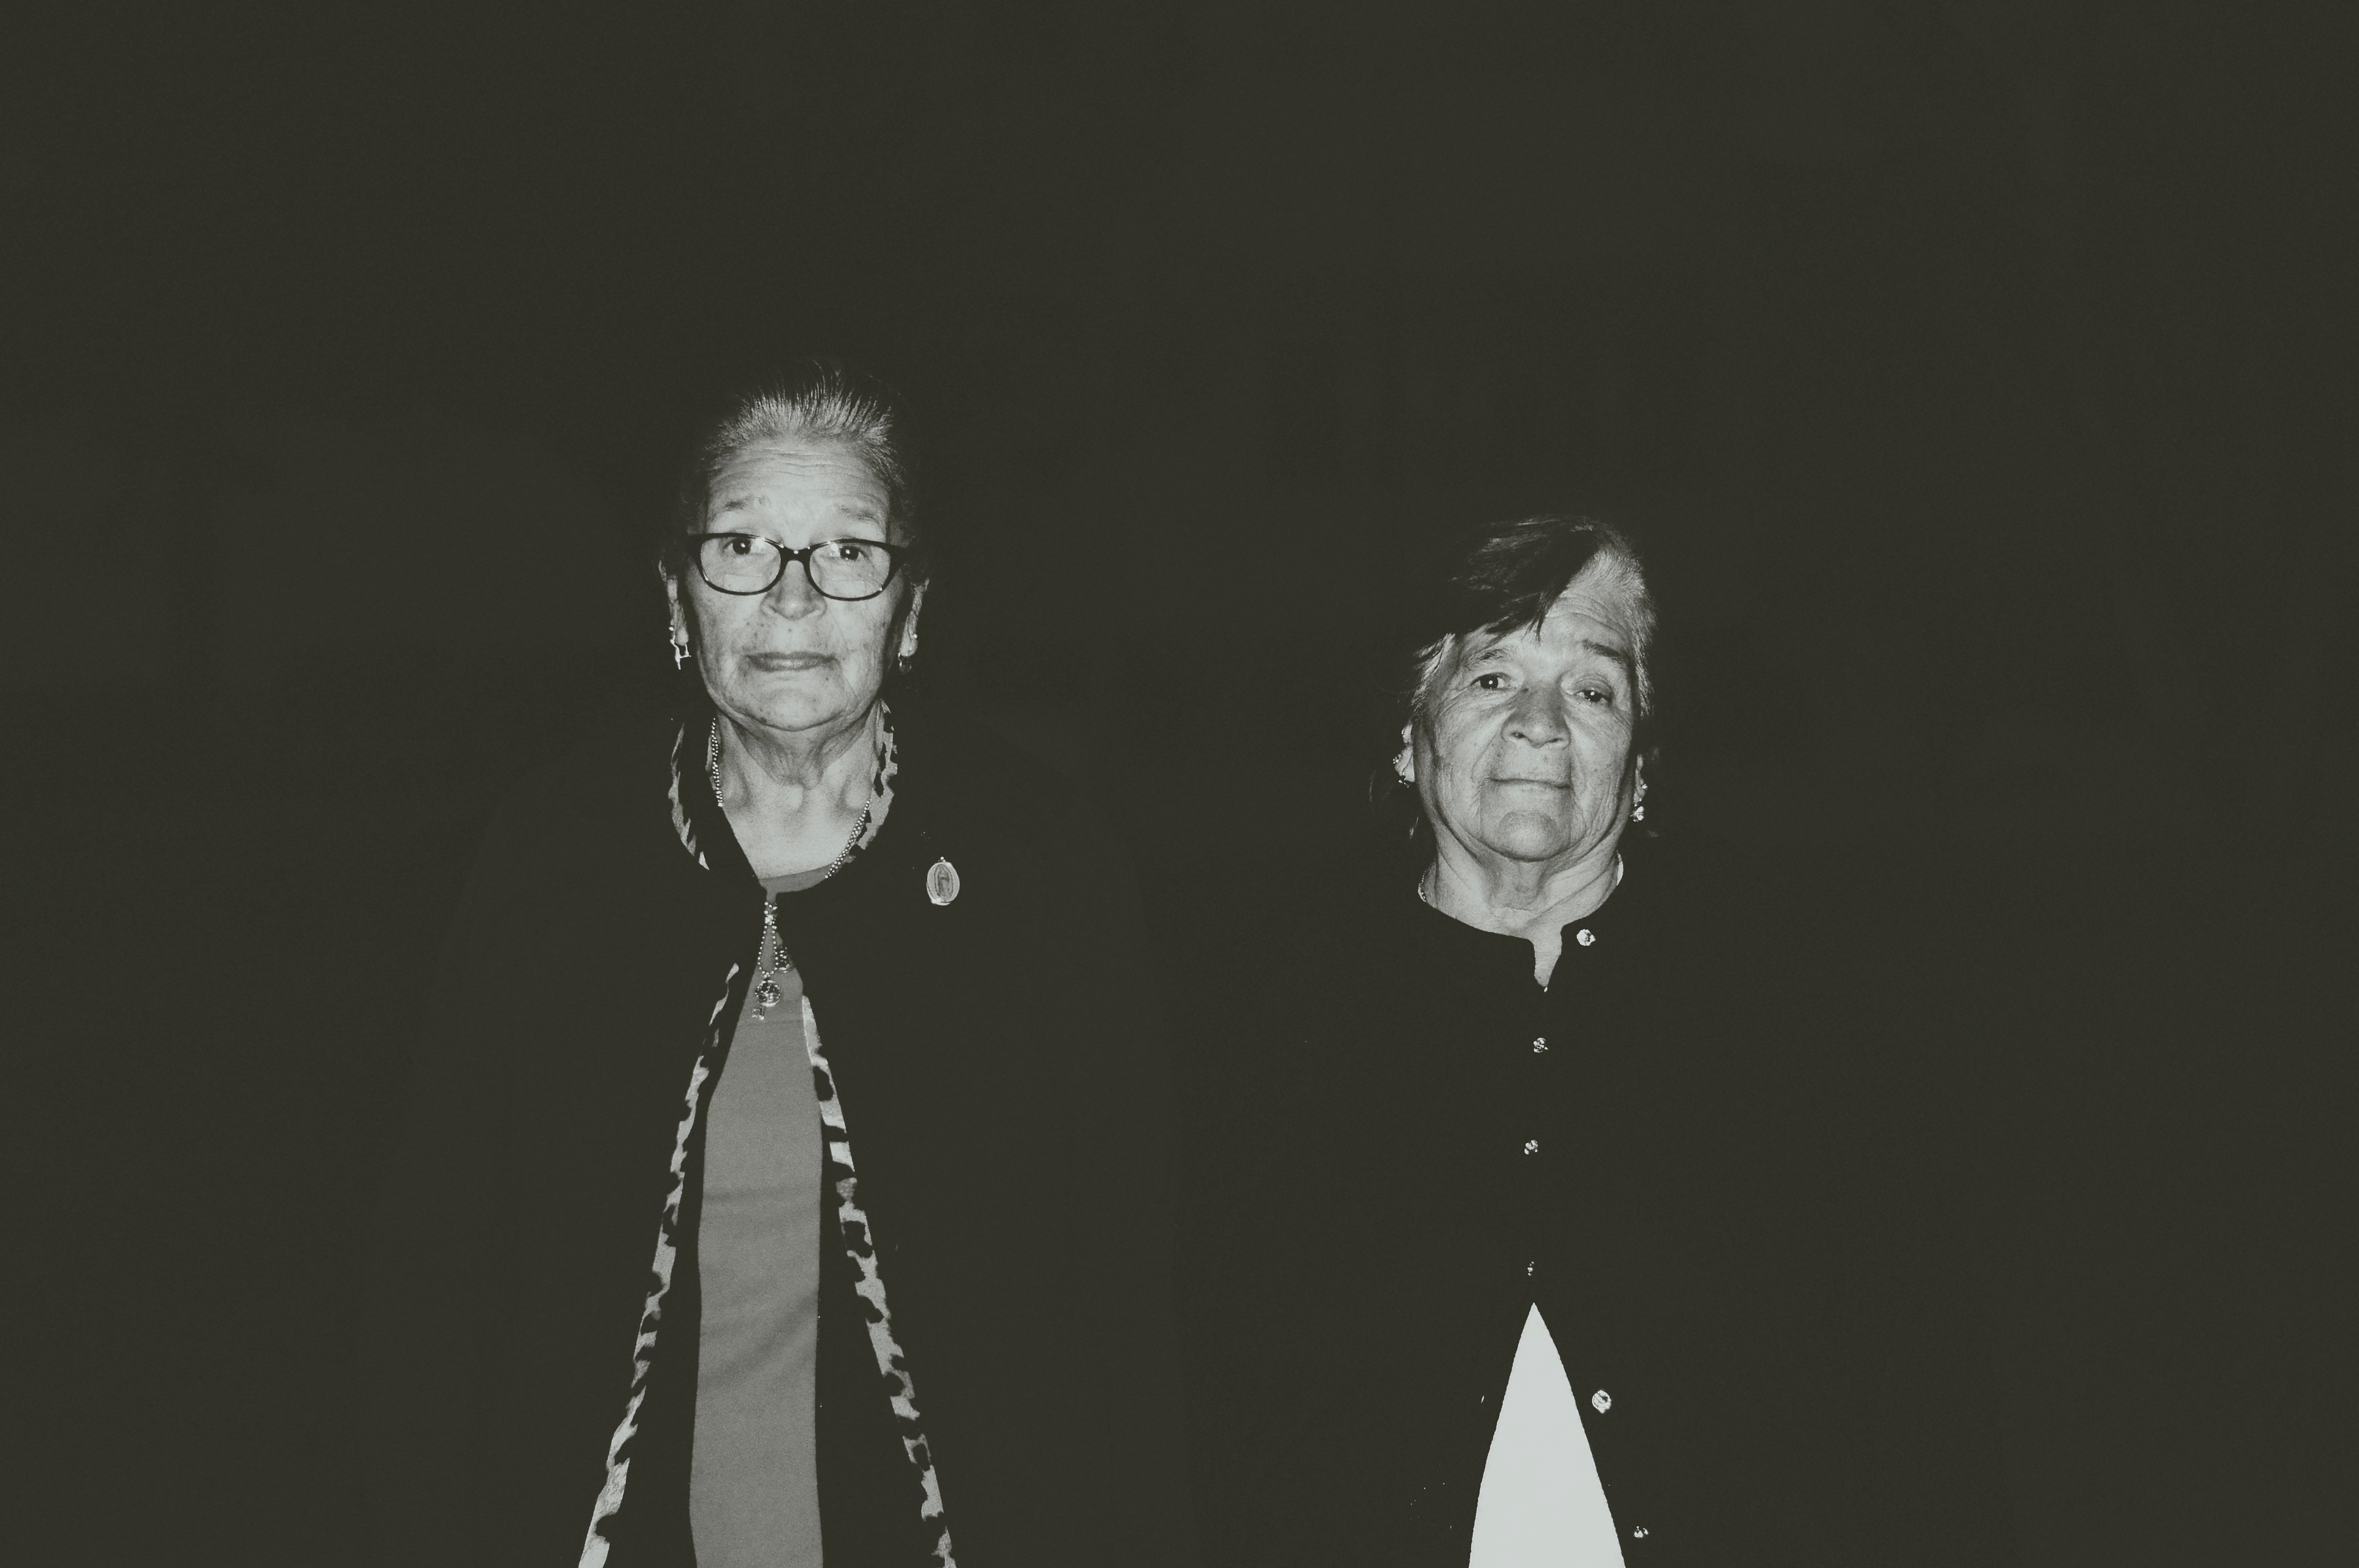
black and white, white, darkness, black, monochrome, monochrome photography